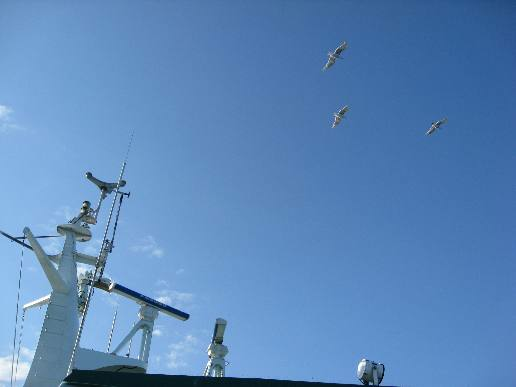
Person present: No